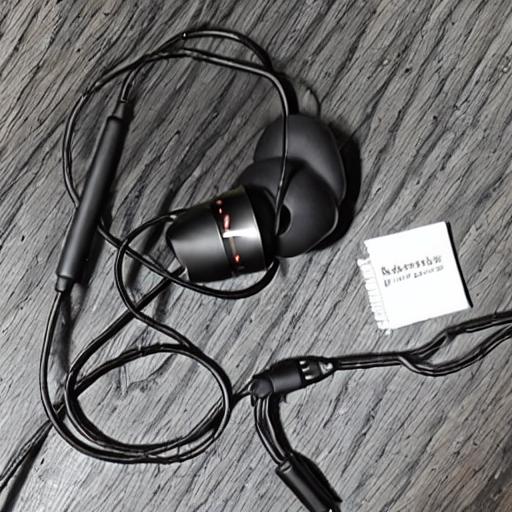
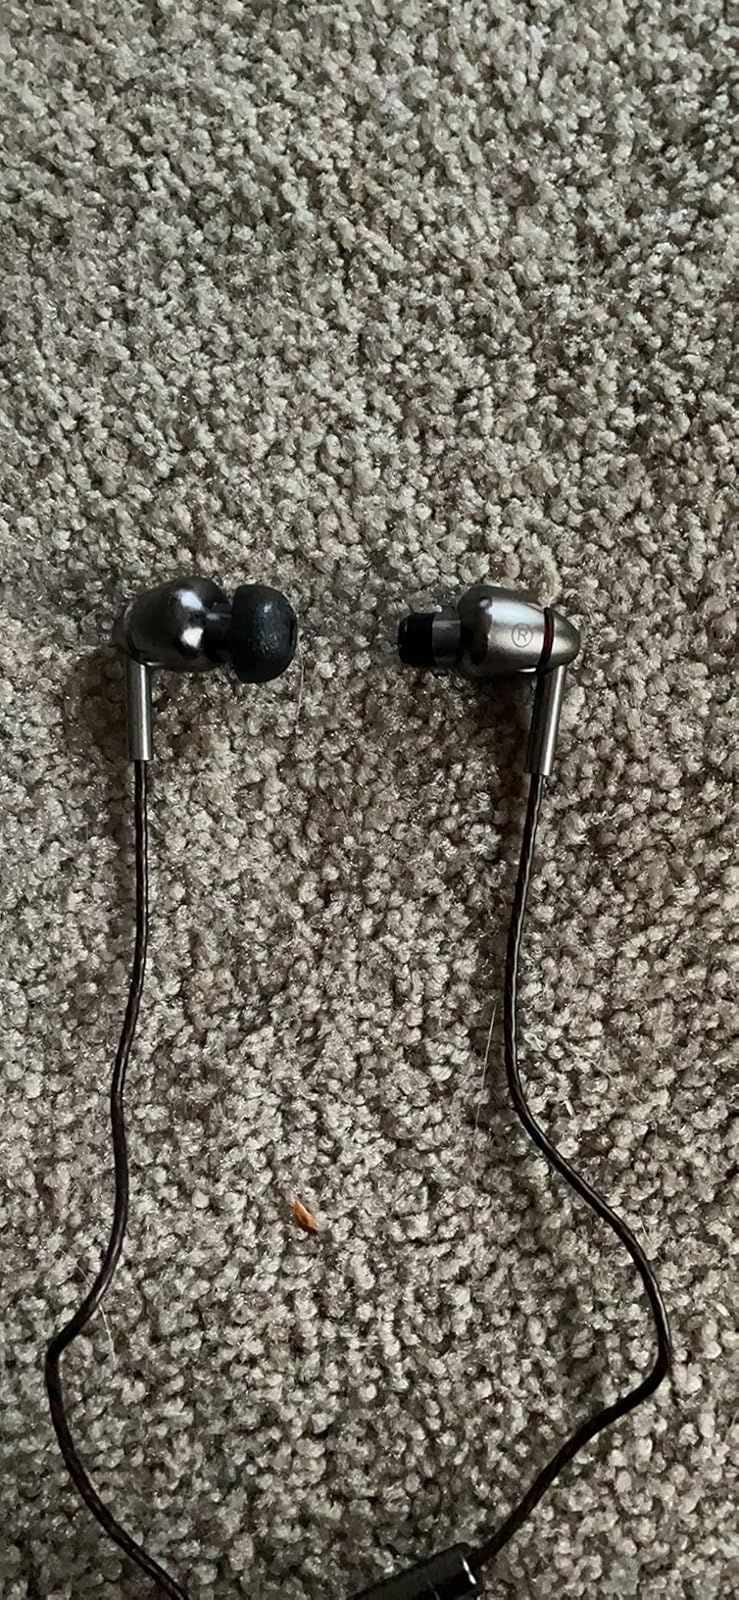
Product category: headphones
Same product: no